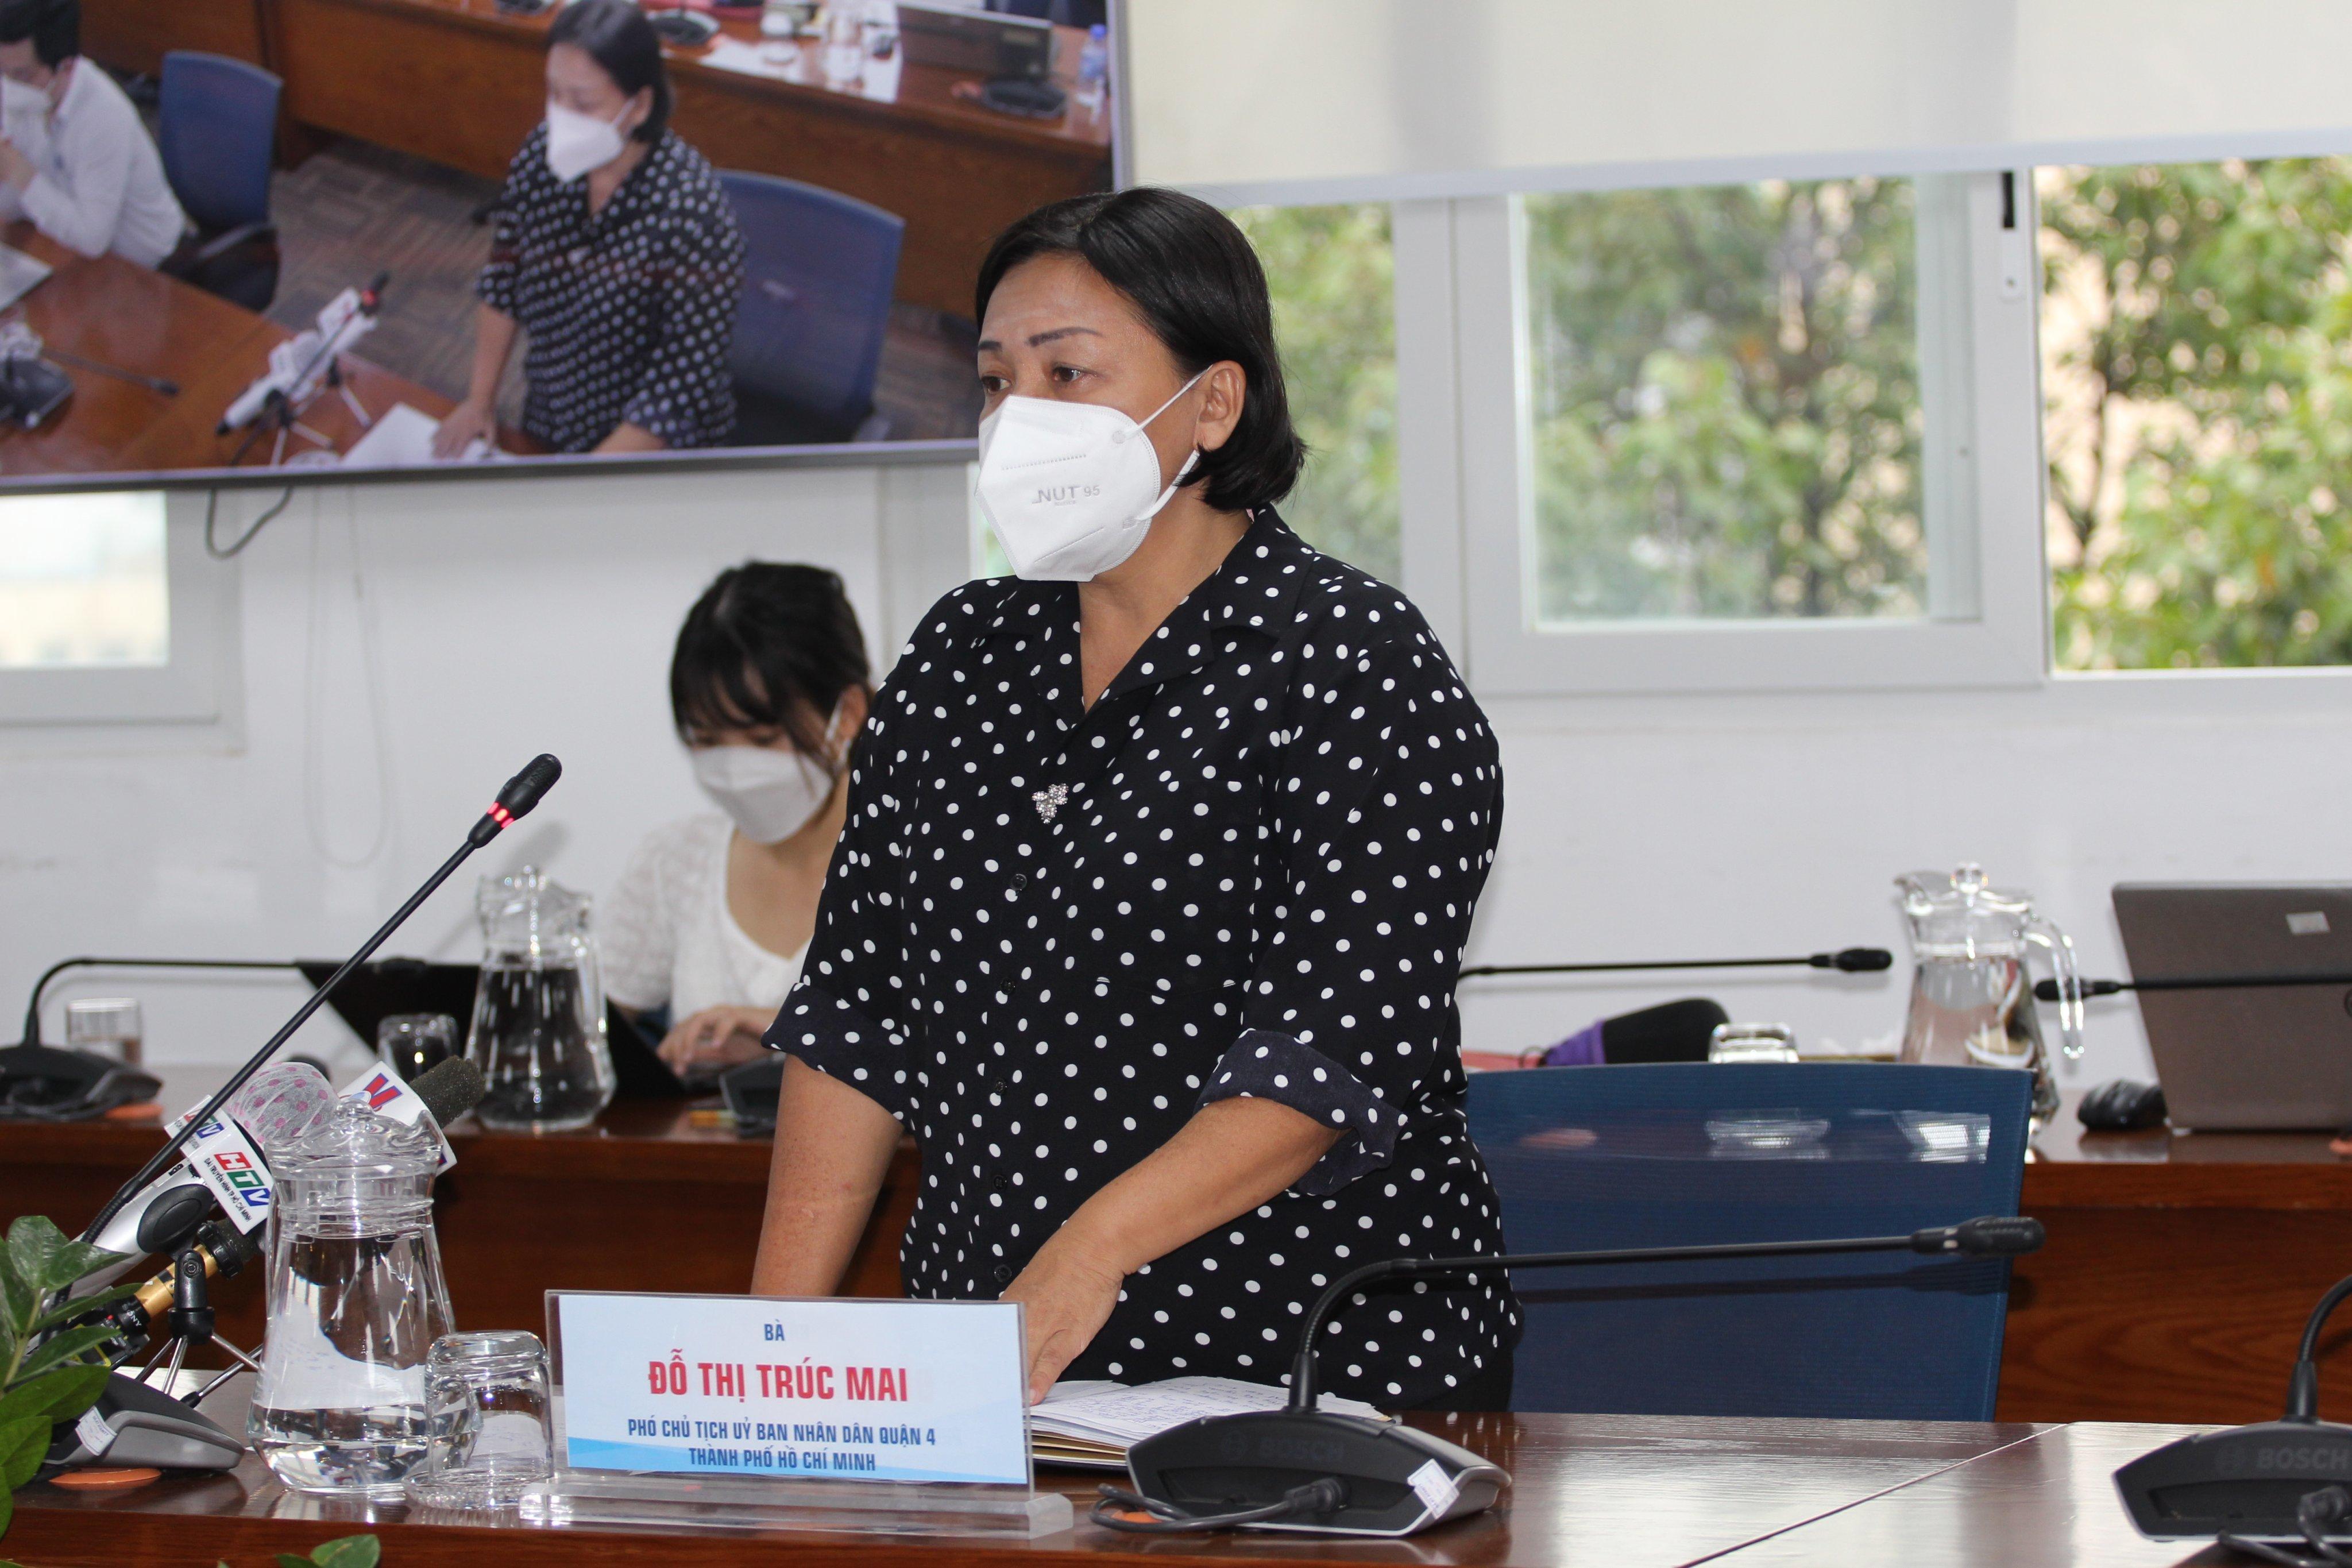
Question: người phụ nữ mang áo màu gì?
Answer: mang áo màu đen chấm bi